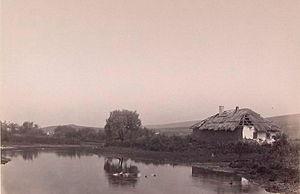
Le Bîc est une rivière de Moldavie, affluent en rive droite du Dniestr. Sa longueur est d'environ 155 km.